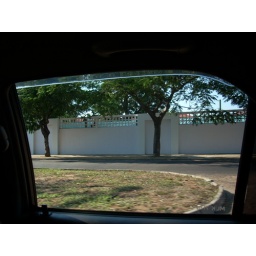
Picture of wall around president's house